Provveditore all'Armata

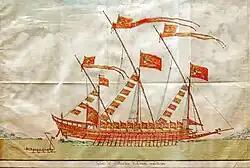
Beflagged galley of a in the 18th century

The ' or ' or ("superintendent of the fleet") was a senior official and admiral of the Venetian navy. After the establishment of a sailing fleet next to the traditional galley fleet in the late 17th century, he was the most senior squadron admiral of the latter.